Pancasila (politics)

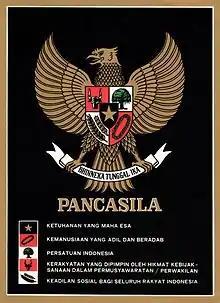
A depiction of the Garuda Pancasila on a poster; each tenet of the Pancasila is written beside its symbol.

Pancasila is the official, foundational philosophical theory of Indonesia. The name is made from two words originally derived from Sanskrit: ""pañca"" ("five") and ""śīla"" ("principles", "precepts").